Lundie Kirk

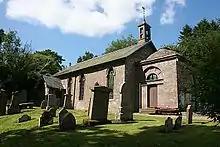
Pictured in 2010

Lundie Kirk was the parish church of Lundie, Angus, in Scotland from the 12th century until 2017. The church was constructed in Romanesque style in the 12th century and was owned by the Priory of St Andrews for whom it may have served as a rest stop for travelling monks. The church came into the ownership of the Duncan family in 1660. A mausoleum at the east end of the structure was added in 1789 to house the body of Sir William Duncan, 1st Baronet and Admiral Adam Duncan, 1st Viscount Duncan was buried in the graveyard. The church was partly rebuilt in 1846 and a significant renovation was carried out in 1892, converting the mausoleum to a vestry and adding a porch. The church is a Category A listed building.